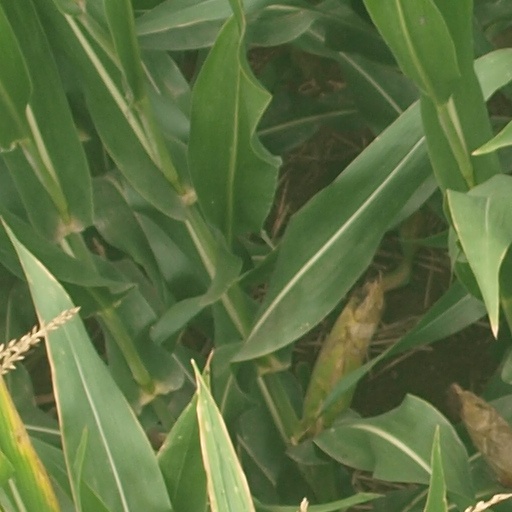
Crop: maize; corn